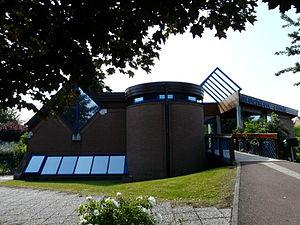
Bibliothèque-médiathèque d'Escaudoeuvres (Nord, France)
Escaudœuvres est une commune française située dans le département du Nord, en région Hauts-de-France. Elle se situe dans la région du Cambrésis et dans l'aire urbaine de Cambrai et est l'une des 55 communes membres de la Communauté d'agglomération de Cambrai qui rassemble plus de 80 000 habitants.